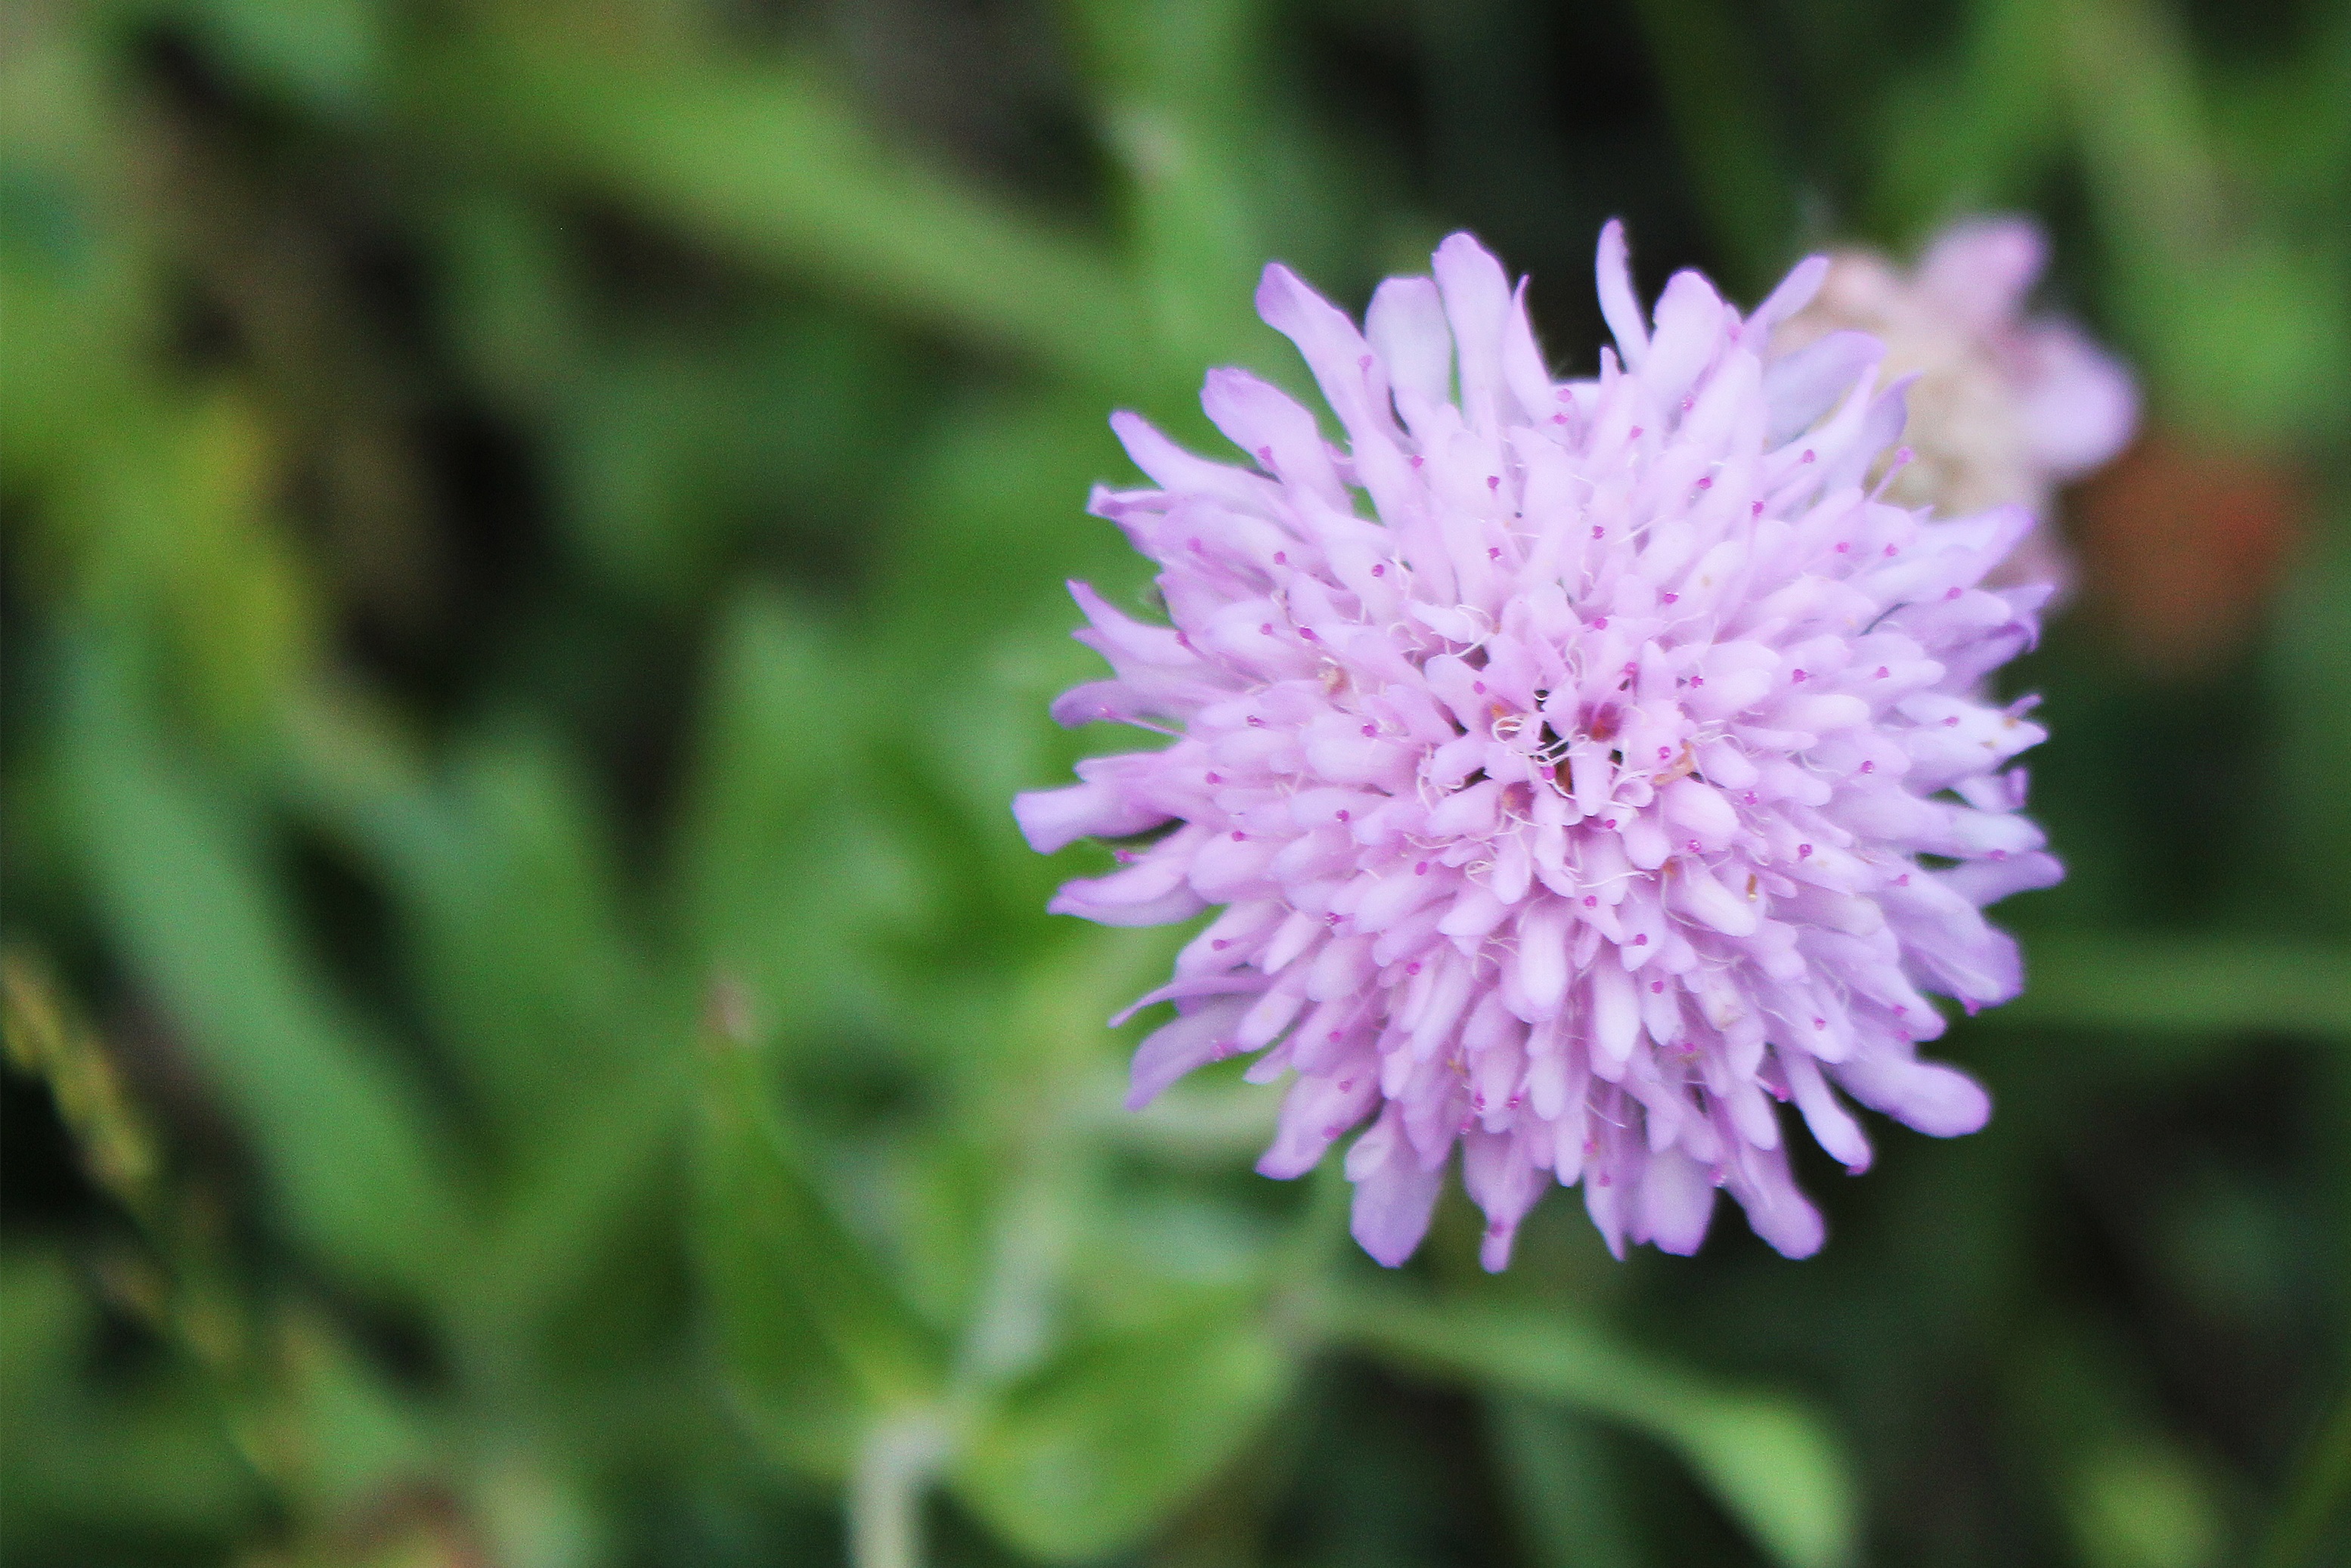
nature, grass, blossom, plant, meadow, flower, petal, wild, spring, produce, macro, botany, flora, wildflower, flowers, close up, lilac, macro photography, flowering plant, daisy family, mallow, plant stem, land plant